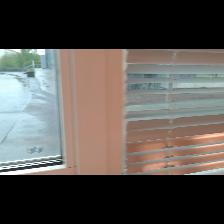
Label: NonHuman